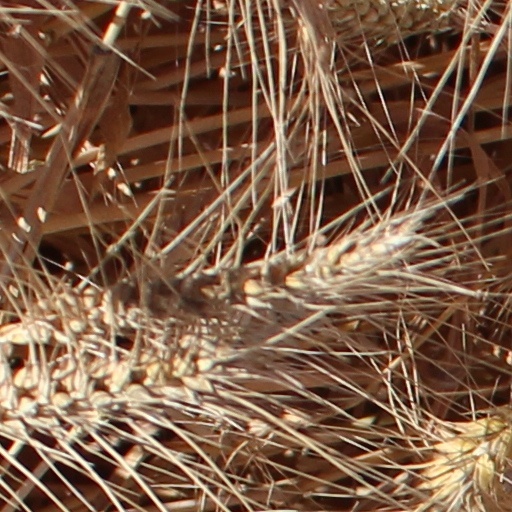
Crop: wheat